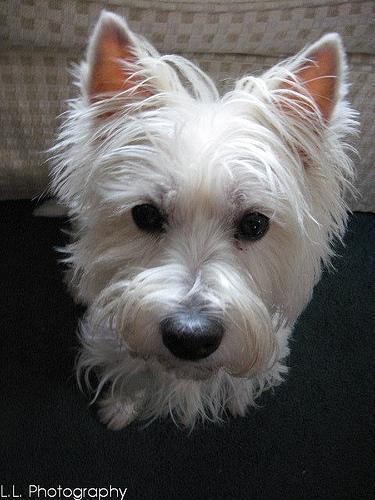
West_Highland_white_terrier